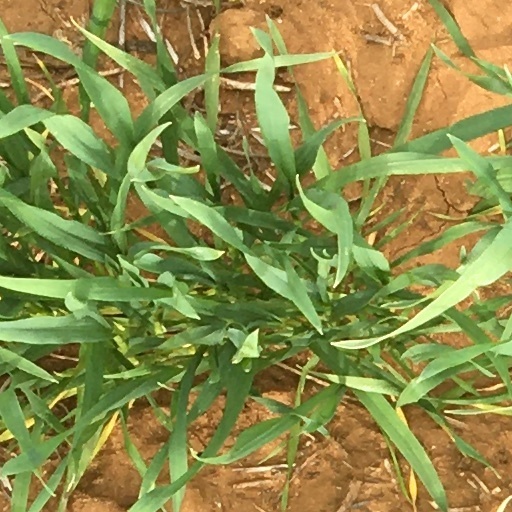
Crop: wheat